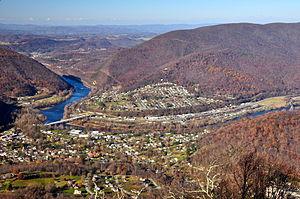
Narrows est une municipalité américaine située dans le comté de Giles en Virginie. Lors du recensement de 2010, Narrows compte 2 029 habitants.